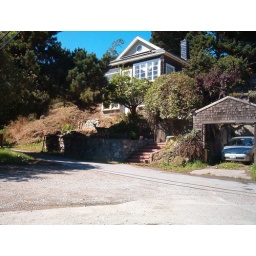
Deer in front of someones house leaving the beach